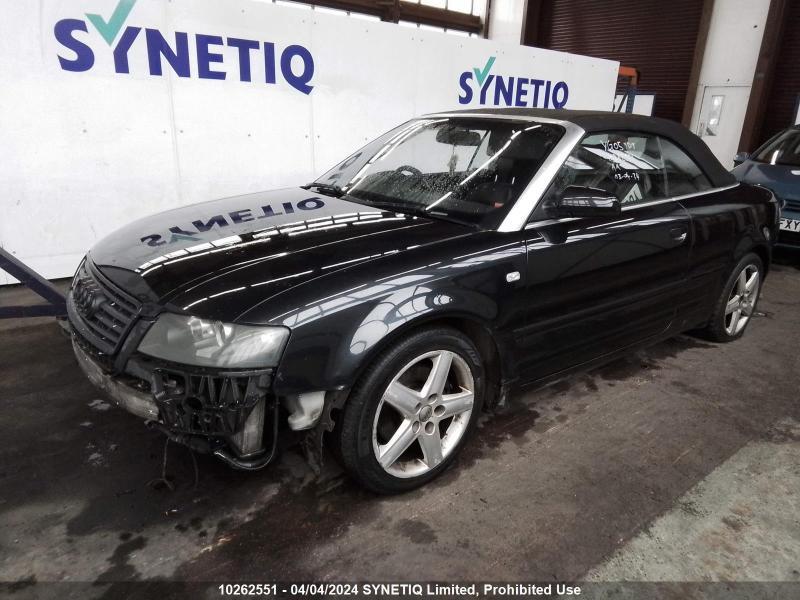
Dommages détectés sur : plaque d'immatriculation avant, pare-choc avant, aile avant gauche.
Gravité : majeur